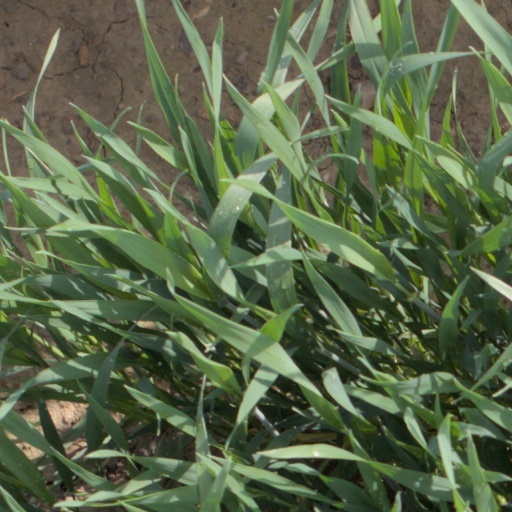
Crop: wheat